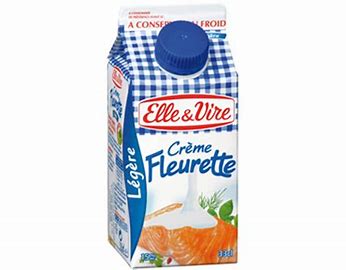
Label: cardboard